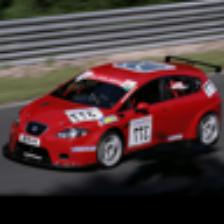
Label: NonHuman